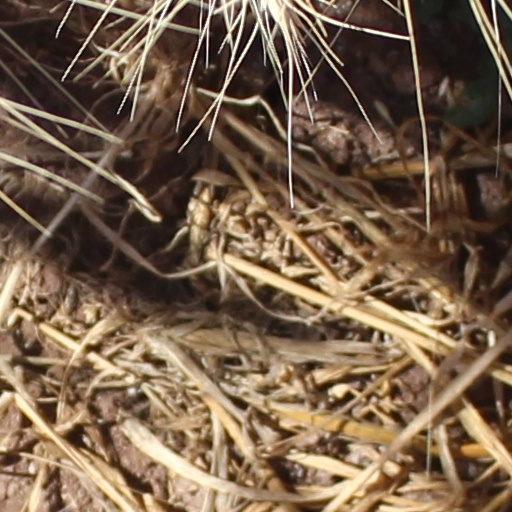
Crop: wheat